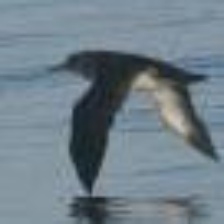
Species: BLACK VENTED SHEARWATER
Scientific name: PUFFINUS OPISTHOMELA